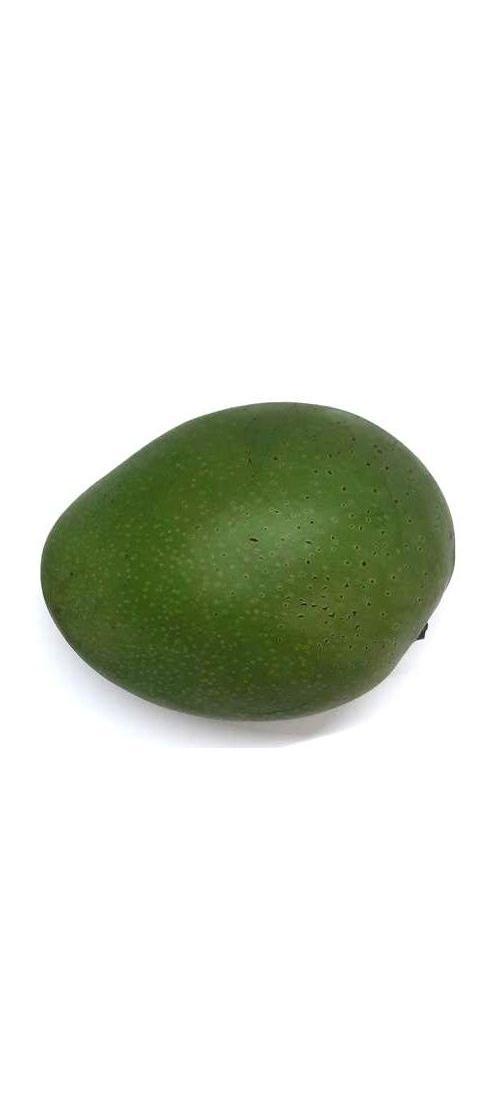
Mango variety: Ashshina Zhinuk